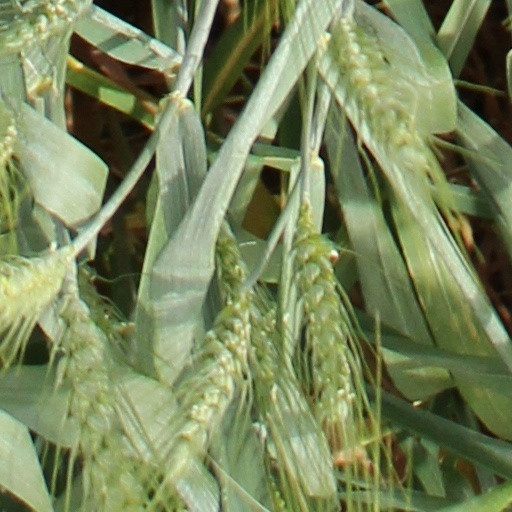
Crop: wheat